Prison Playbook

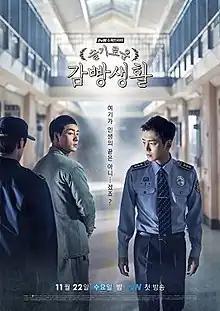
Promotional poster

Prison Playbook is a 2017 South Korean television series directed by Shin Won-ho and starring Park Hae-soo and Jung Kyung-ho. The series marks Park's first-ever lead role. It aired on tvN from November 22, 2017 to January 18, 2018, every Wednesday and Thursday at 21:10 (KST) for 16 episodes.